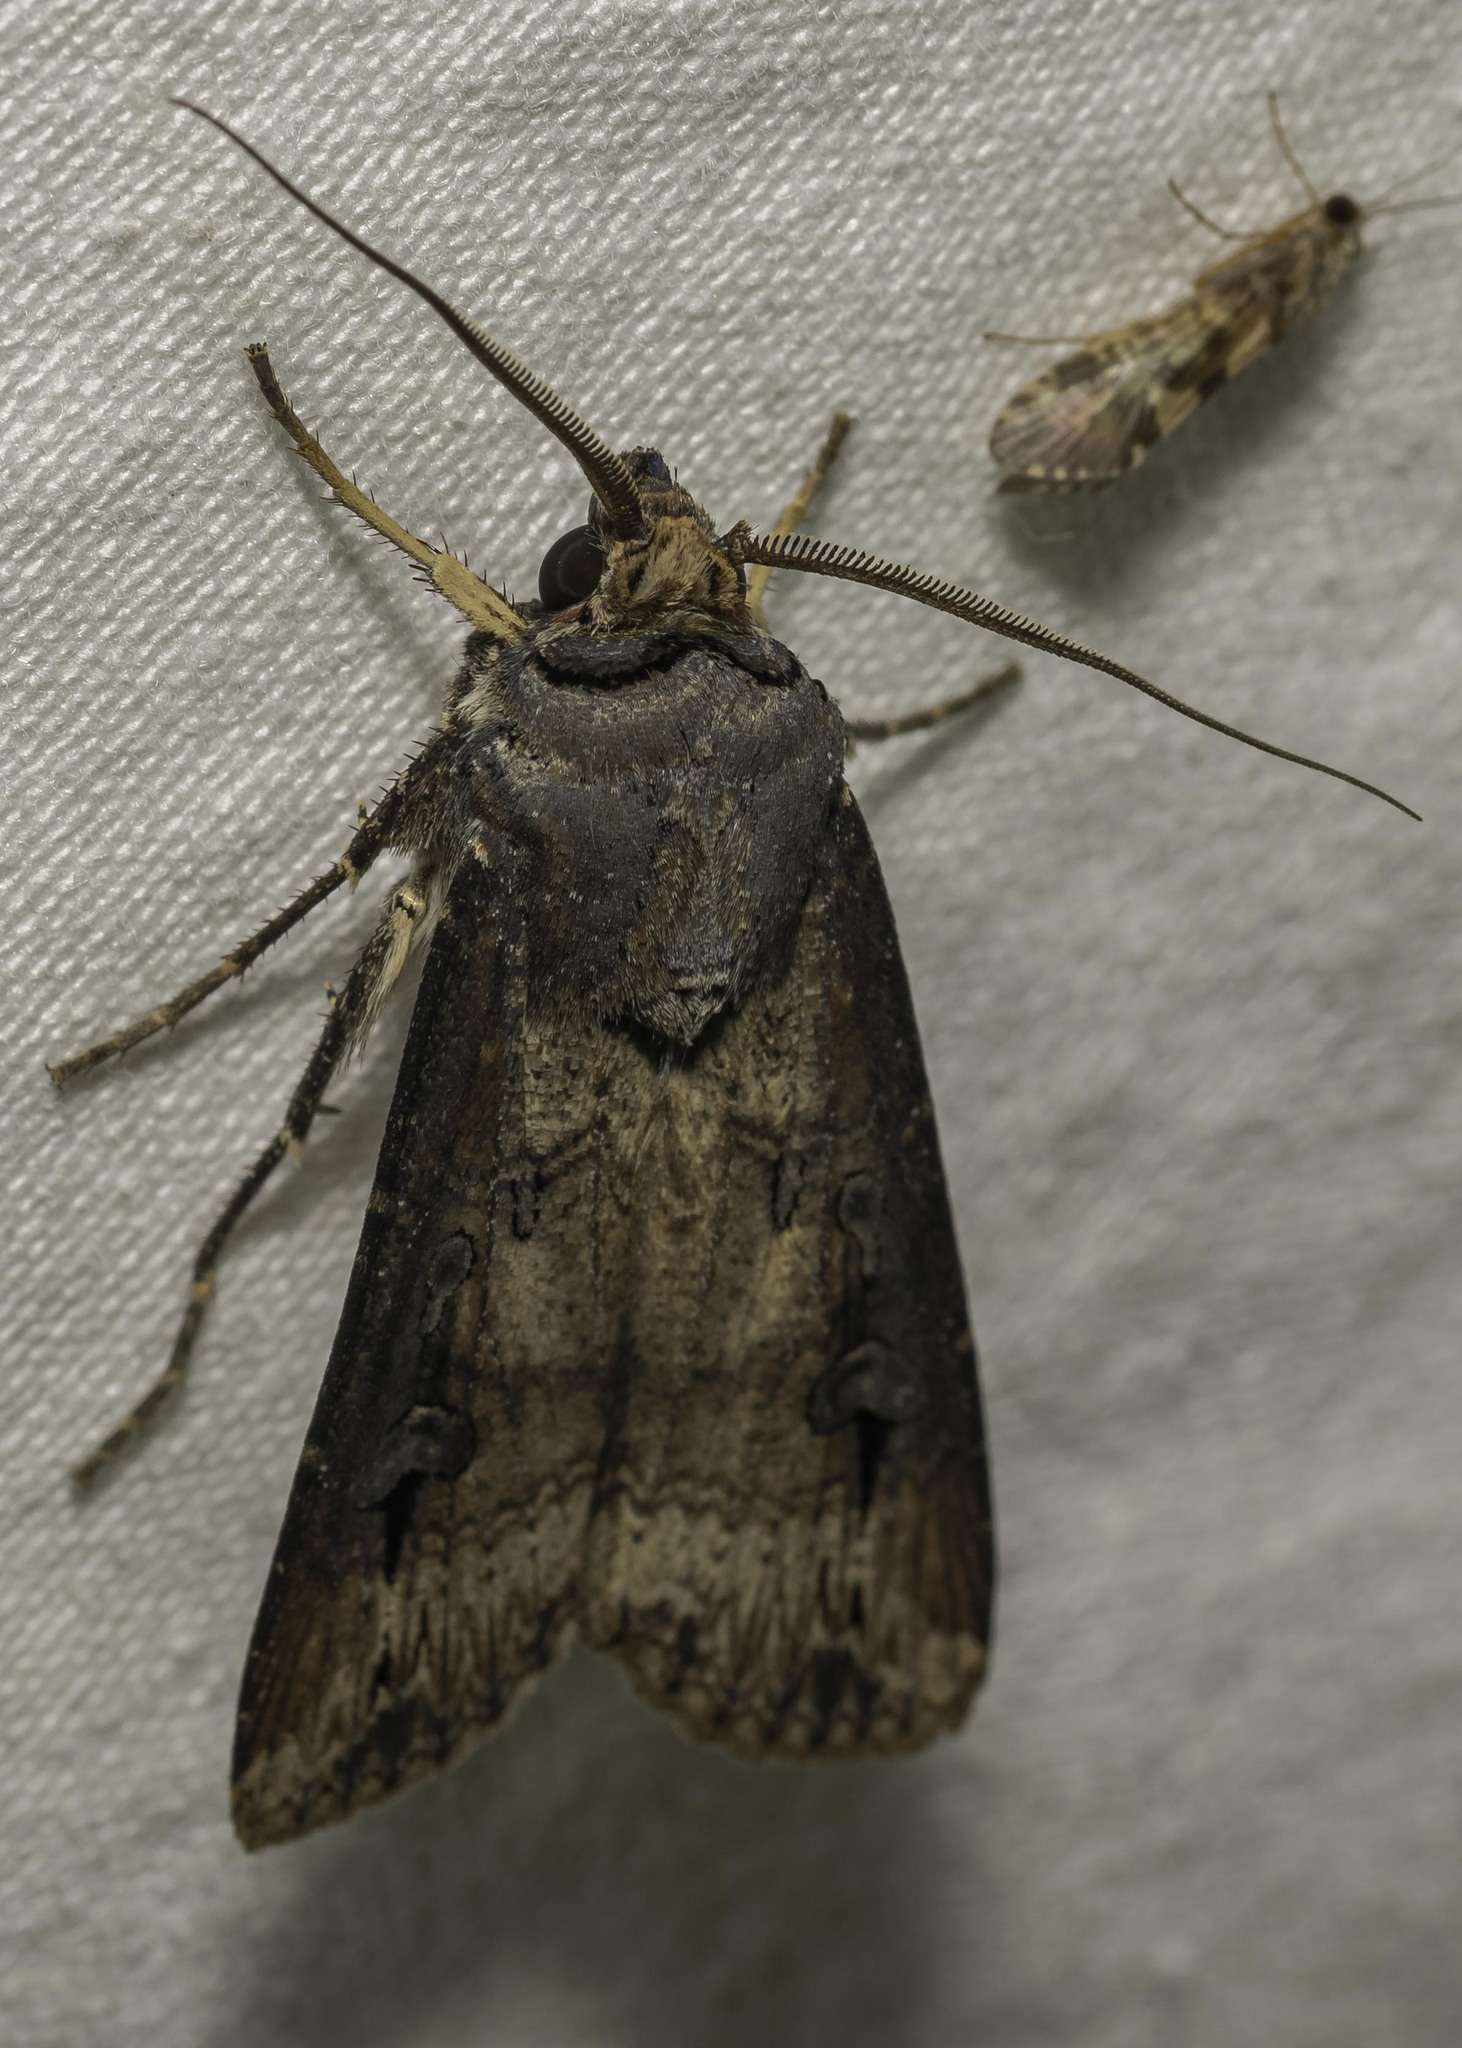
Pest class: cutworms